SY Aurora

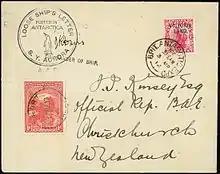
A 1912 envelope from the Aurora to New Zealand postmarked Hobart, 17 March 1913. From the John Clemente collection.

SY "Aurora" was a 580-ton barque-rigged steam yacht built by Alexander Stephen and Sons Ltd. in Dundee, Scotland, in 1876, for the Dundee Seal and Whale Fishing Company. She was long with a beam. The hull was made of oak, sheathed with greenheart and lined with fir. The bow was a mass of solid wood reinforced with steel-plate armour. The heavy side frames were braced by two levels of horizontal oak beams. Its primary use was whaling in the northern seas, and it was built sturdily enough to withstand the heavy weather and ice that would be encountered there. That strength proved useful for Antarctic exploration as well and between 1911 and 1917 it made five trips to the continent, for both exploration and rescue missions.